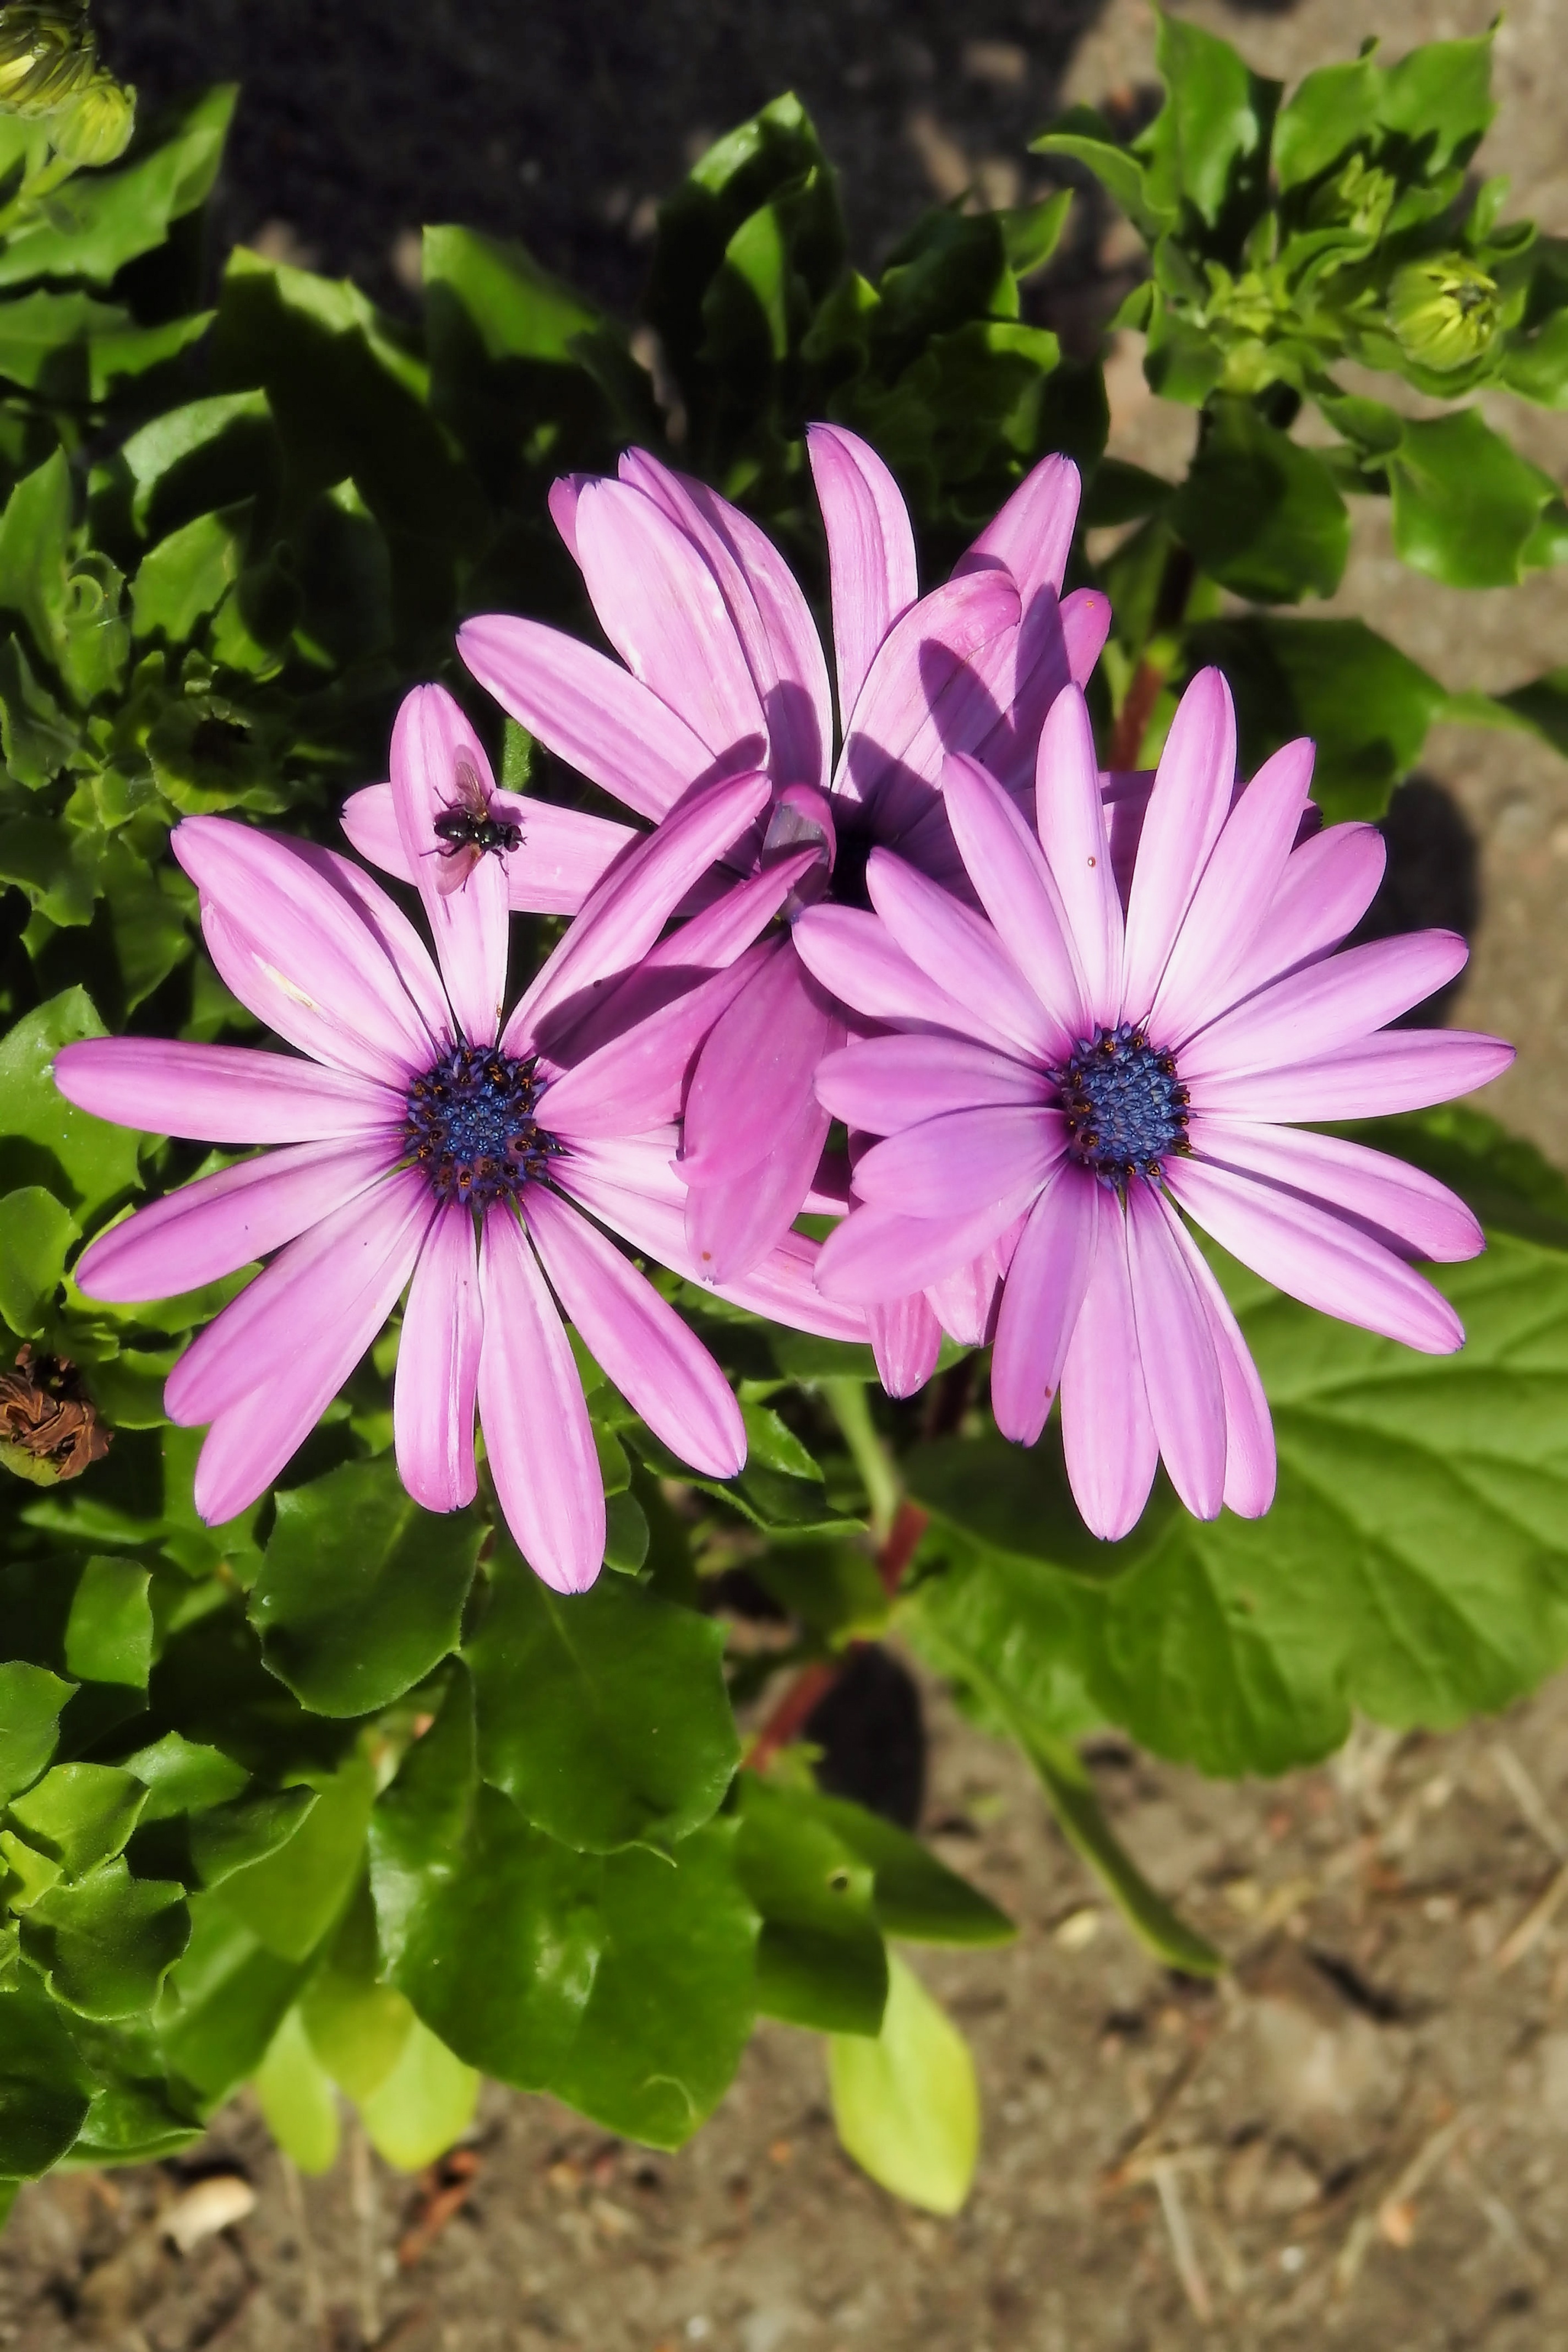
plant, flower, petal, summer, produce, botany, garden, flora, wildflower, flowers, daisies, macro photography, flowering plant, daisy family, bornholm, annual plant, land plant